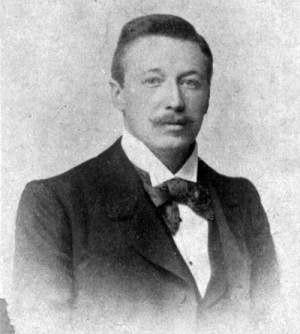
Adolf Georg Olland était un très fort joueur d'échecs néerlandais, dominant les échecs néerlandais avant Max Euwe. Il exerçait la profession de médecin.